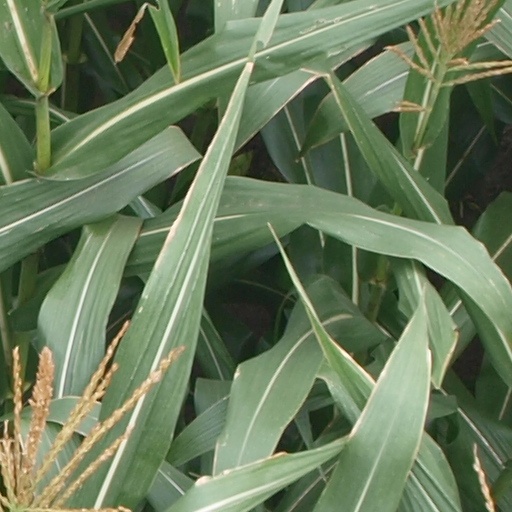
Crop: maize; corn